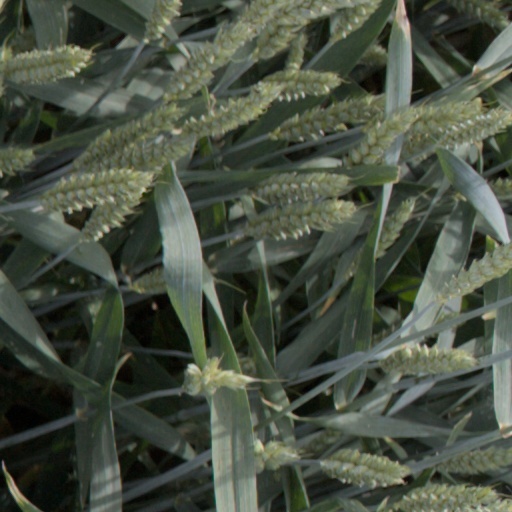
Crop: wheat